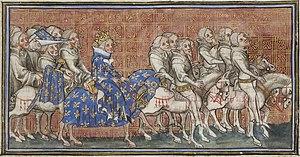
Le roi Jean le bon retourne se livrer à Édouard III. Grandes chroniques de France de Charles V, Bibliothèque Nationale de France, Ms. Français 2813, folio 438 recto, Paris, XIVe siècle.
Charles V, dit « le Sage », est un roi de France de 1364 à 1380. Son règne marque la fin de la première partie de la guerre de Cent Ans : il réussit à récupérer la quasi-totalité des terres perdues par ses prédécesseurs, restaure l'autorité du pouvoir royal, et sort le Royaume d'une période difficile qui associe les défaites militaires lourdes de Crécy et Poitiers à la grande peste noire des années 1347-1351.
Jean II, dit « le Bon », né le 26 avril 1319 au château du Gué de Maulny du Mans et mort à Londres le 8 avril 1364, fils du roi Philippe VI et de son épouse Jeanne de Bourgogne, est roi de France de 1350 à 1364, le deuxième souverain issu de la maison capétienne de Valois.
Louis Iᵉʳ d'Anjou, né à Vincennes le 23 juillet 1339 et mort le 20 septembre 1384 au château de Bisceglie près de Bari, est comte puis duc d'Anjou, roi titulaire de Naples. Il est le deuxième fils du roi de France Jean le Bon et de Bonne de Luxembourg.